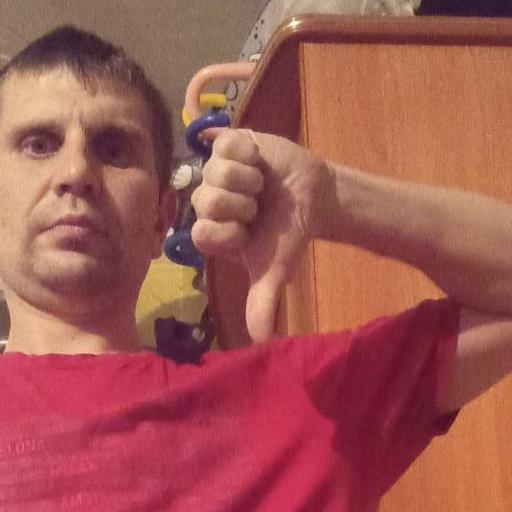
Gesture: dislike